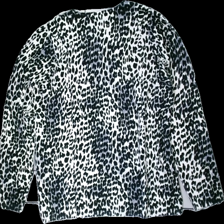
View: back
Type: Sweater
Category: Ladies
Brand: Not in the list
Brand text on label: m.x.o
Colors: Black, White, Grey
Material: 75% viscose 25% nylone
Pattern: Animal print
Cut: Regular
Size: XXL
Season: All
Damage location: middle center
Damage 2 location: bottom right
Damage 3 location: middle left
Price range: 50-100
Recommended usage: Reuse
Description: leopardmönstrad långärmad tröja